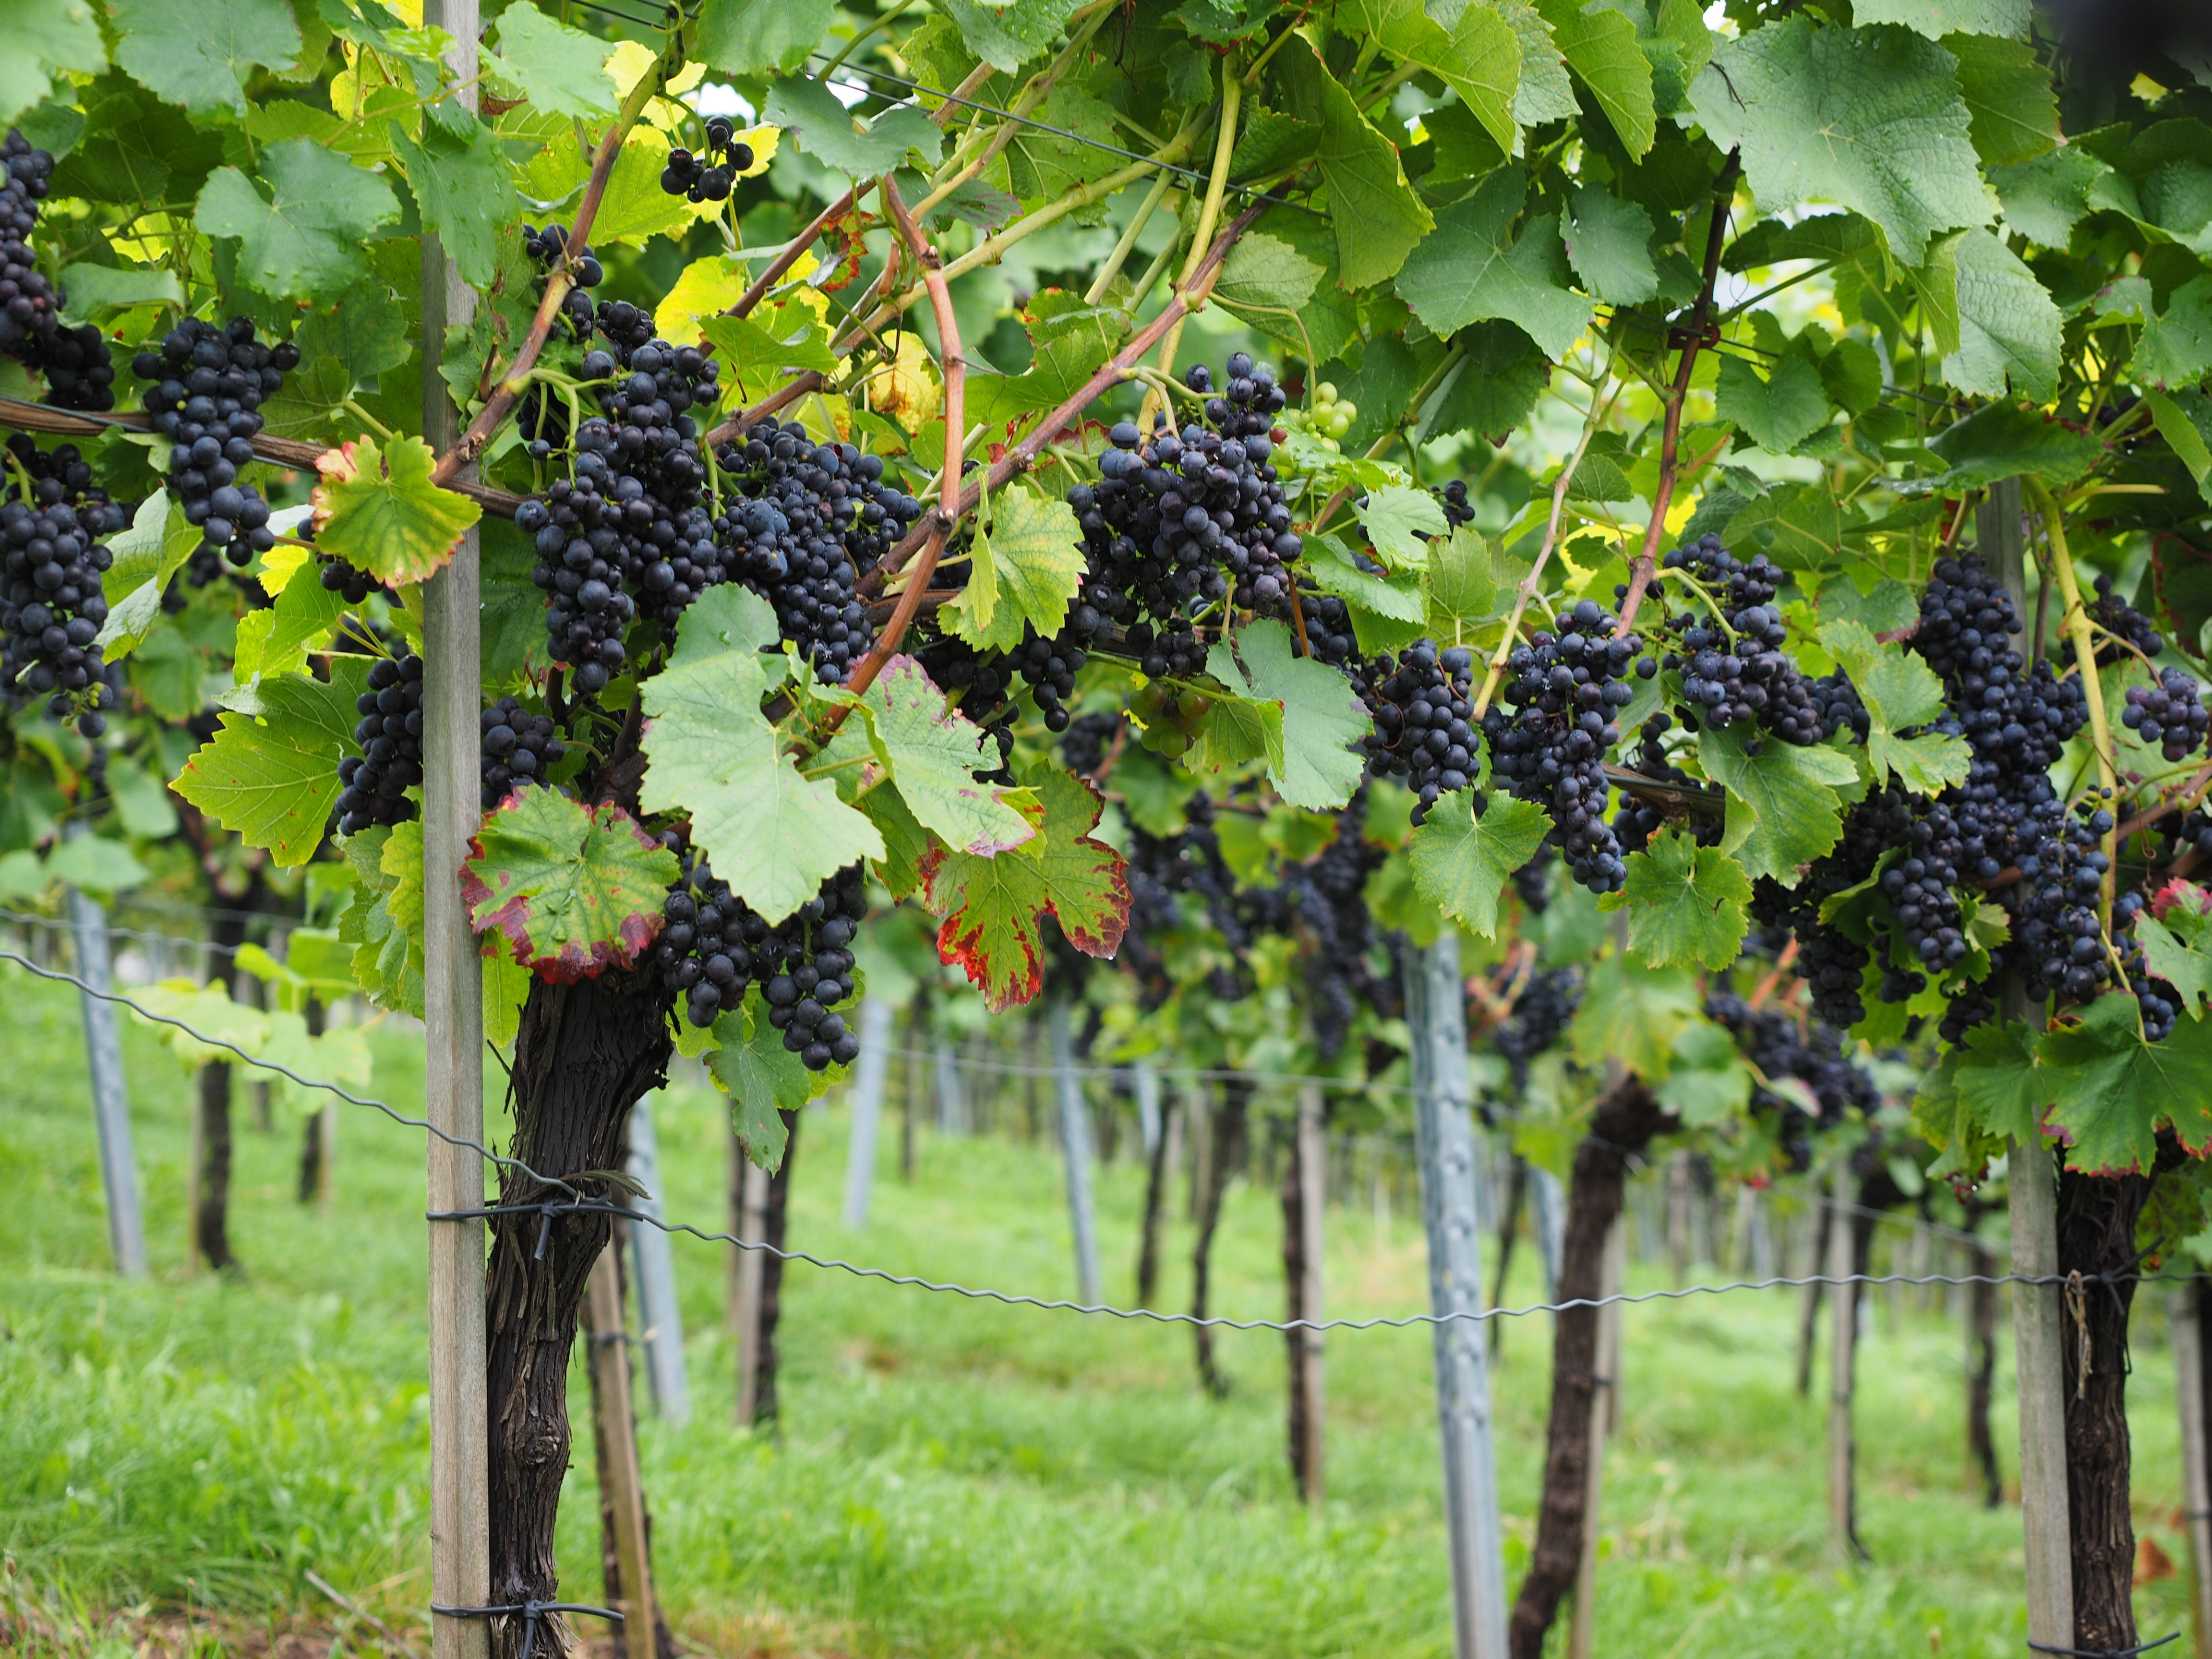
plant, grape, vineyard, fruit, food, produce, crop, blue, climber, agriculture, pods, vines, berries, grapes, fruits, plantation, winegrowing, flowering plant, vitis, wine berries, vitis vinifera, land plant, grapevine family, varietal, noble vine